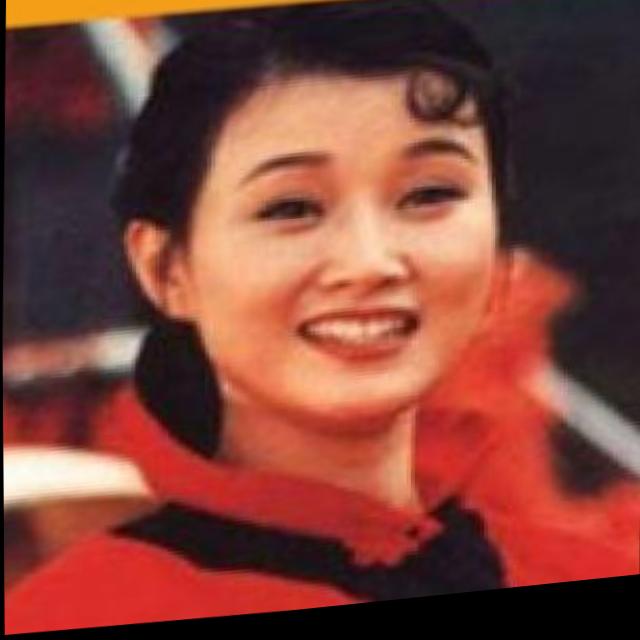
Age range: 21-44